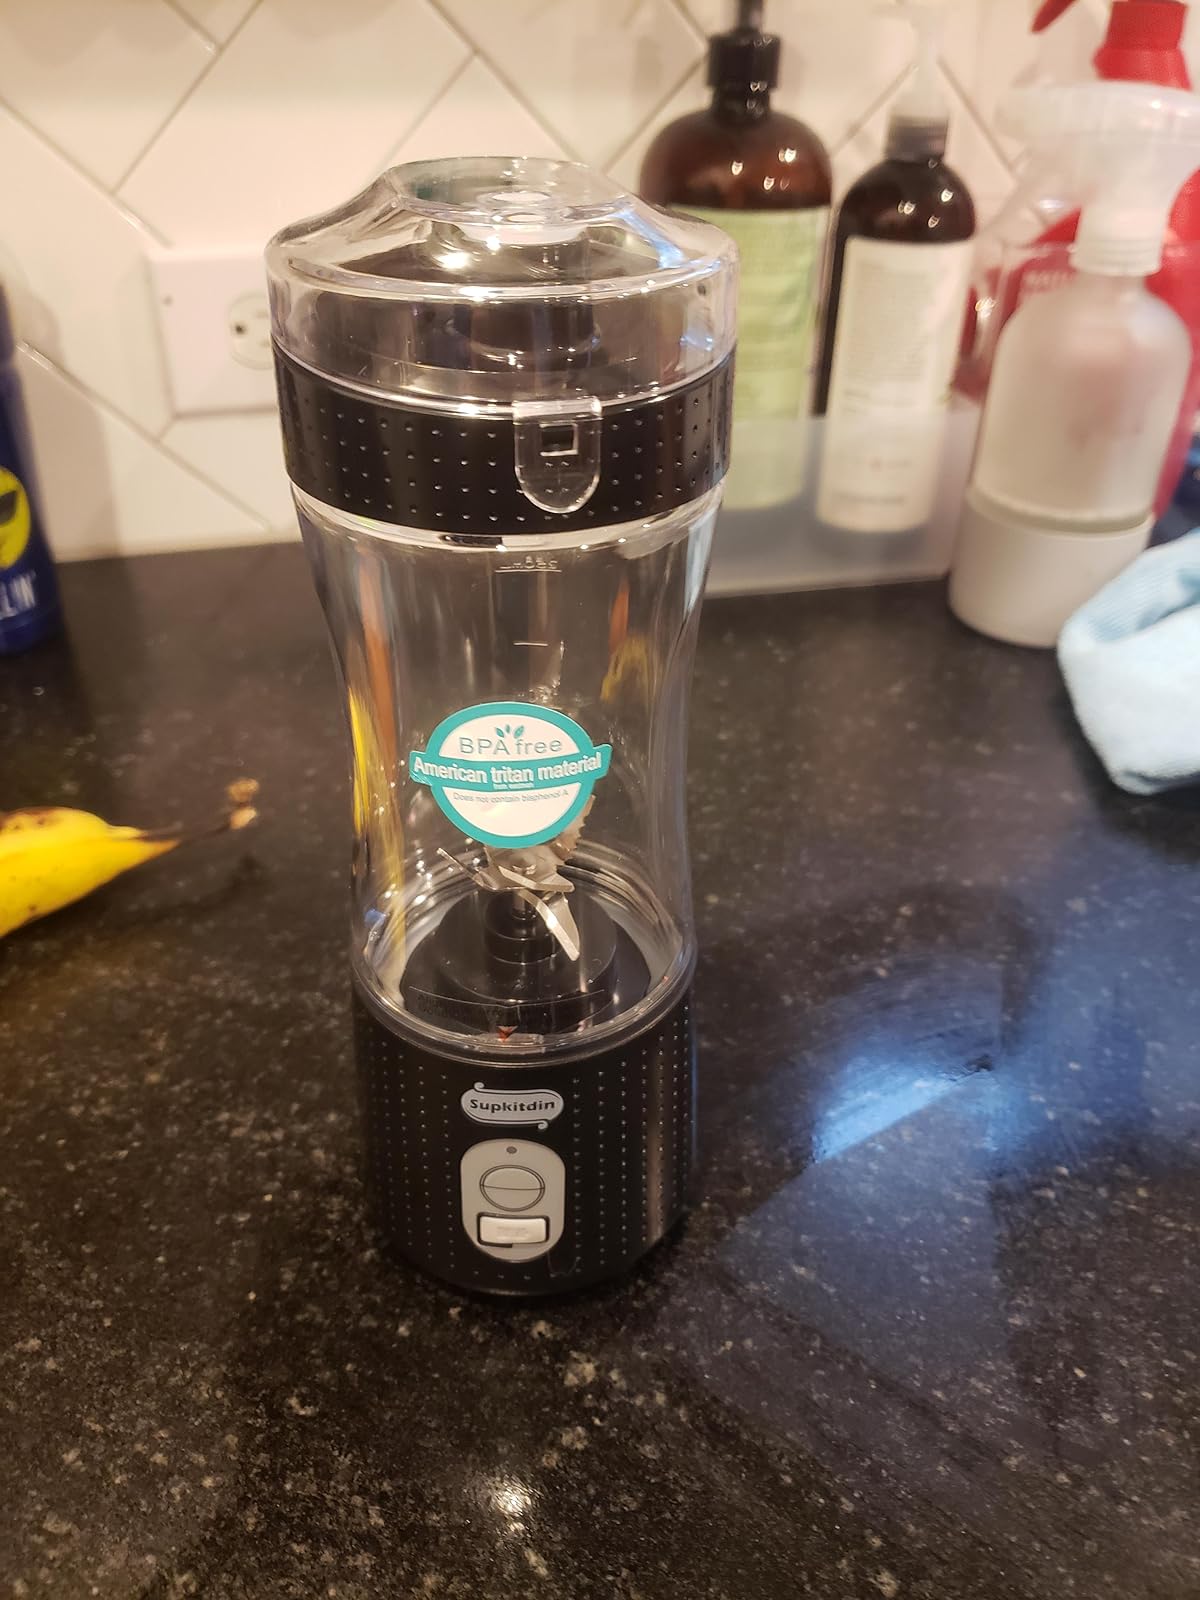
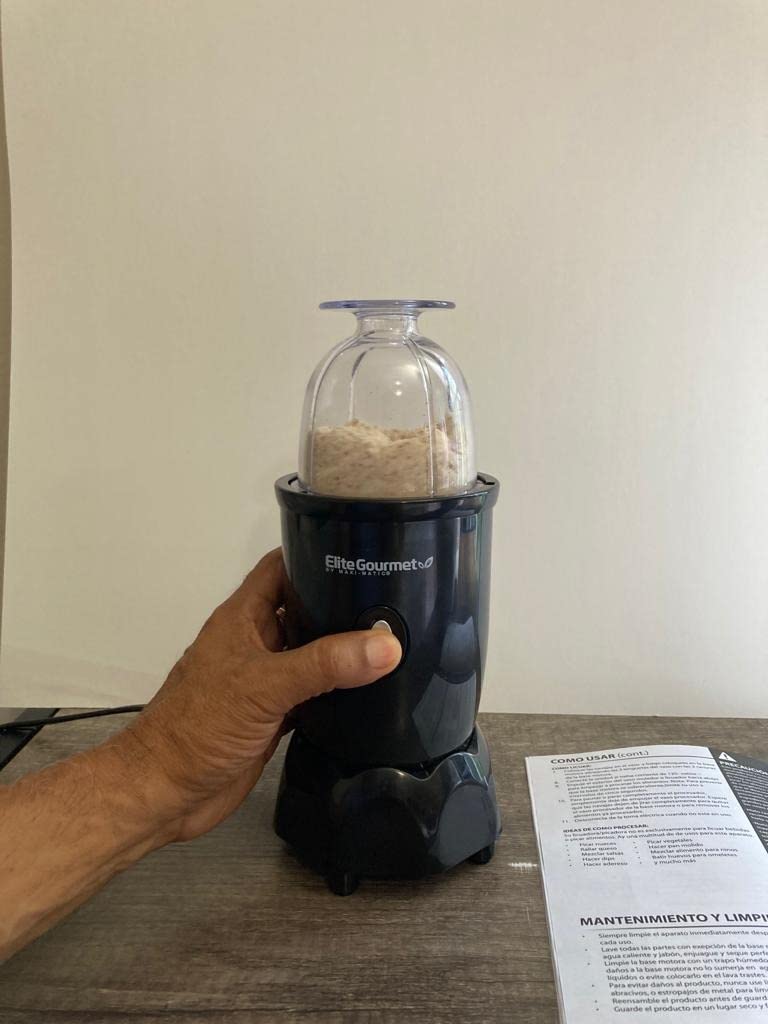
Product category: items_blender
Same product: no